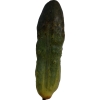
Label: cucumber